Ernabel Demillo

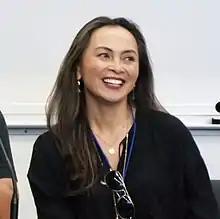
Demillo speaking at Filipino American National Historical Society Conference in New York, June 2016

Ernabel Castro Demillo is an American television journalist. She is the host and producer of CUNY TV's monthly magazine show, "Asian American Life", which debuted on June 10, 2013. The premiere show was nominated for a NY News Emmy for Best Community Affairs/Public Programming in 2014. The show has been nominated for multiple Emmys since its debut and honored with four Telly Awards. Her short documentary featured on Asian American Life in 2019, “Fighting Hunger, Feeding Minds: A New Yorker’s Mission to Keep Kids in School in Rural Philippines” won a 2021 Emmy. Demillo was also notably nominated for a New York Emmy for Best Historical/Cultural Segment for Asian American Life in 2017 for her feature "The Ties that Bind: Filipinos in New York". In 2017, she was the inaugural recipient of the Frank LoMonte Ethics in Journalism Award, which is given someone who performs "in an outstanding ethical manner demonstrating the ideals of CMA’s Code of Ethical Behavior." Demillo was honored for fighting against her employer Saint Peter's University when they attempted to censor